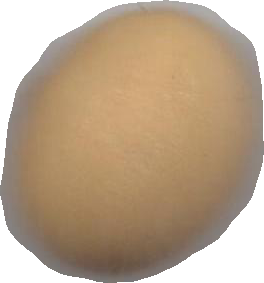
Variety: Dega